Arrowhead

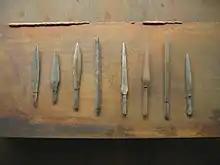
Arrowheads made of bone and antler found in Nydam Mose (3rd–5th century)

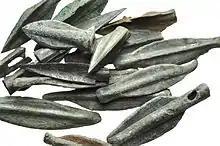
Ancient Greek bronze leaf-shaped, trefoil and triangular arrowheads

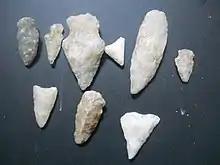

In the Stone Age, people used sharpened bone, flintknapped stones, flakes, and chips and bits of rock as weapons and tools. Such items remained in use throughout human civilization, with new materials used as time passed. As archaeological artifacts such objects are classed as projectile points, without specifying whether they were projected by a bow or by some other means such as throwing since the specific means of projection (the bow, the arrow shaft, the spear shaft, etc.) is found too seldom in direct association with any given point and the word "arrow" would imply a certainty about these points which simply does not exist.